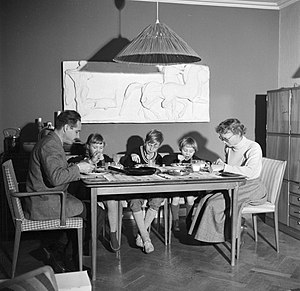
Aftensmad
En dansk familie spiser aftensmad i 1954
Aftensmad er normalt det sidste måltid på dagen.